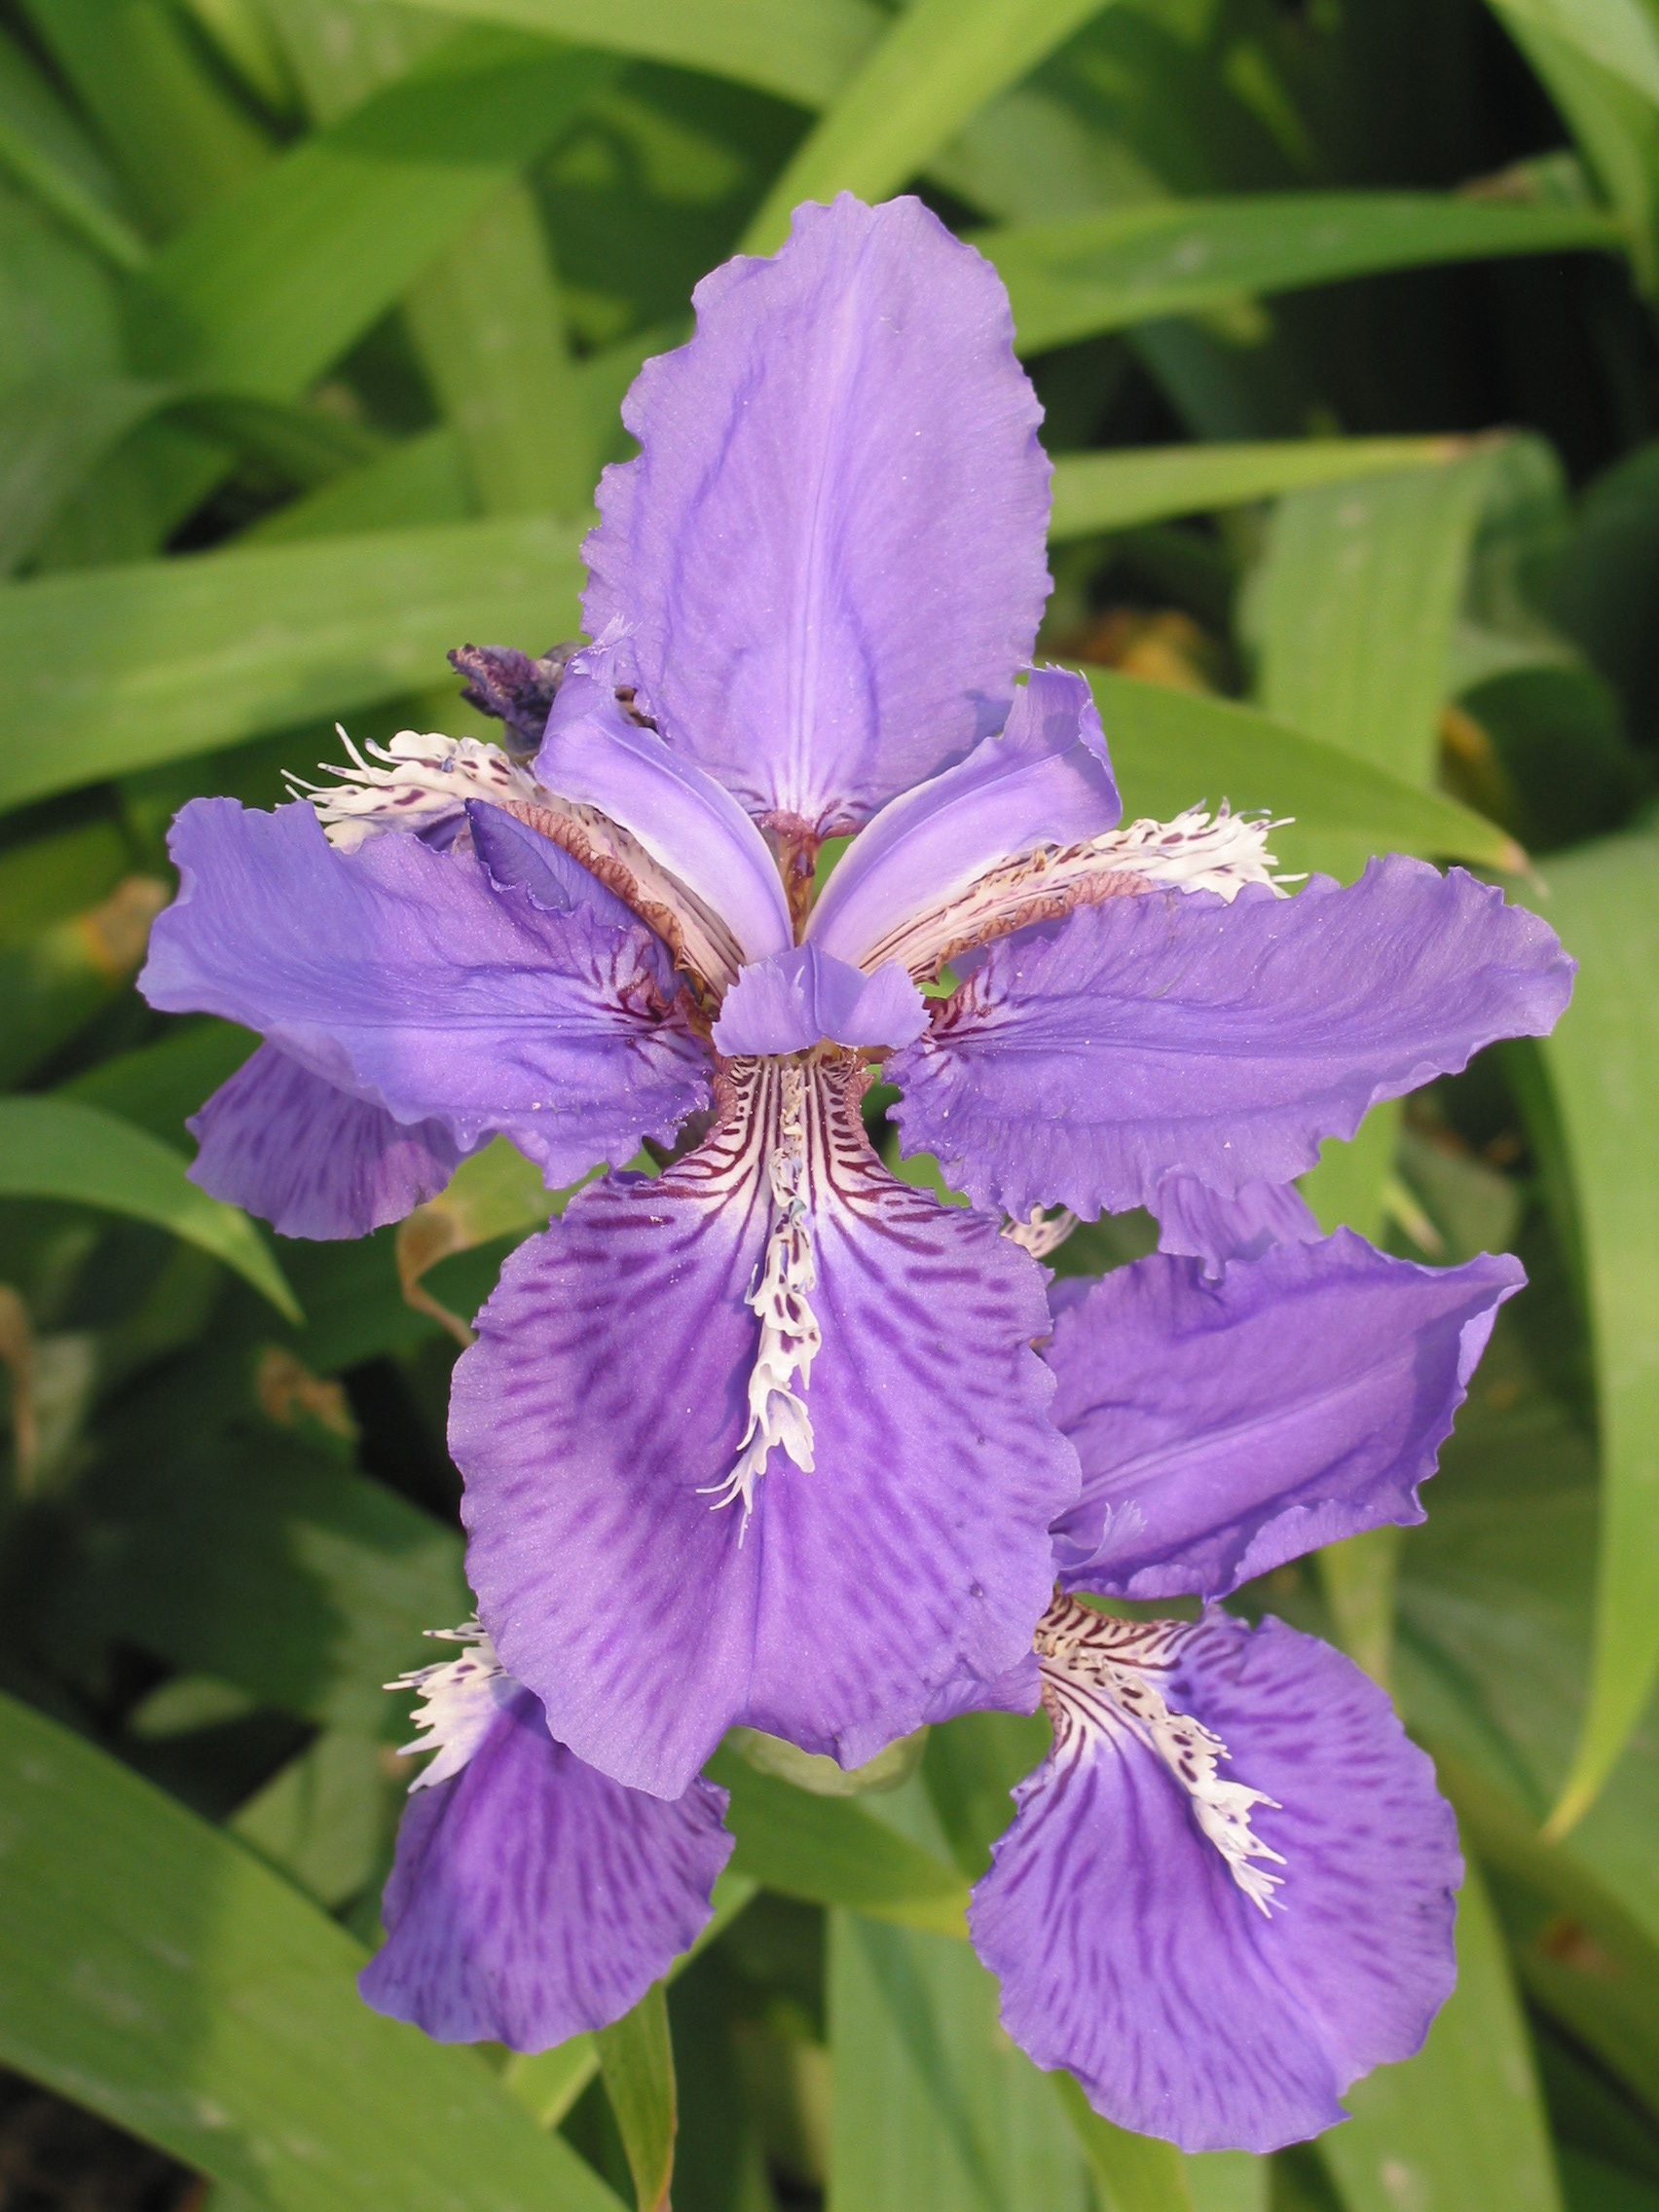
plant, flower, botany, port, flora, the, iris, eye, beauty, flowering plant, iris versicolor, land plant, violet family, iris family